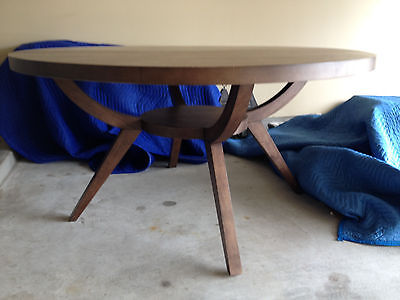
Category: table